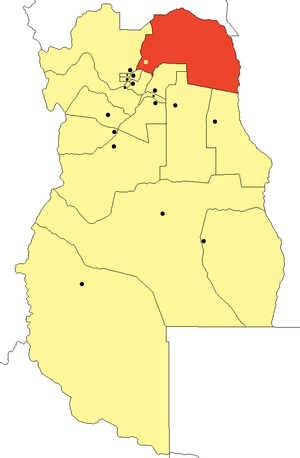
Villa Tulumaya est une ville de la province de Mendoza, en Argentine. Elle est le chef-lieu du département de Lavalle.